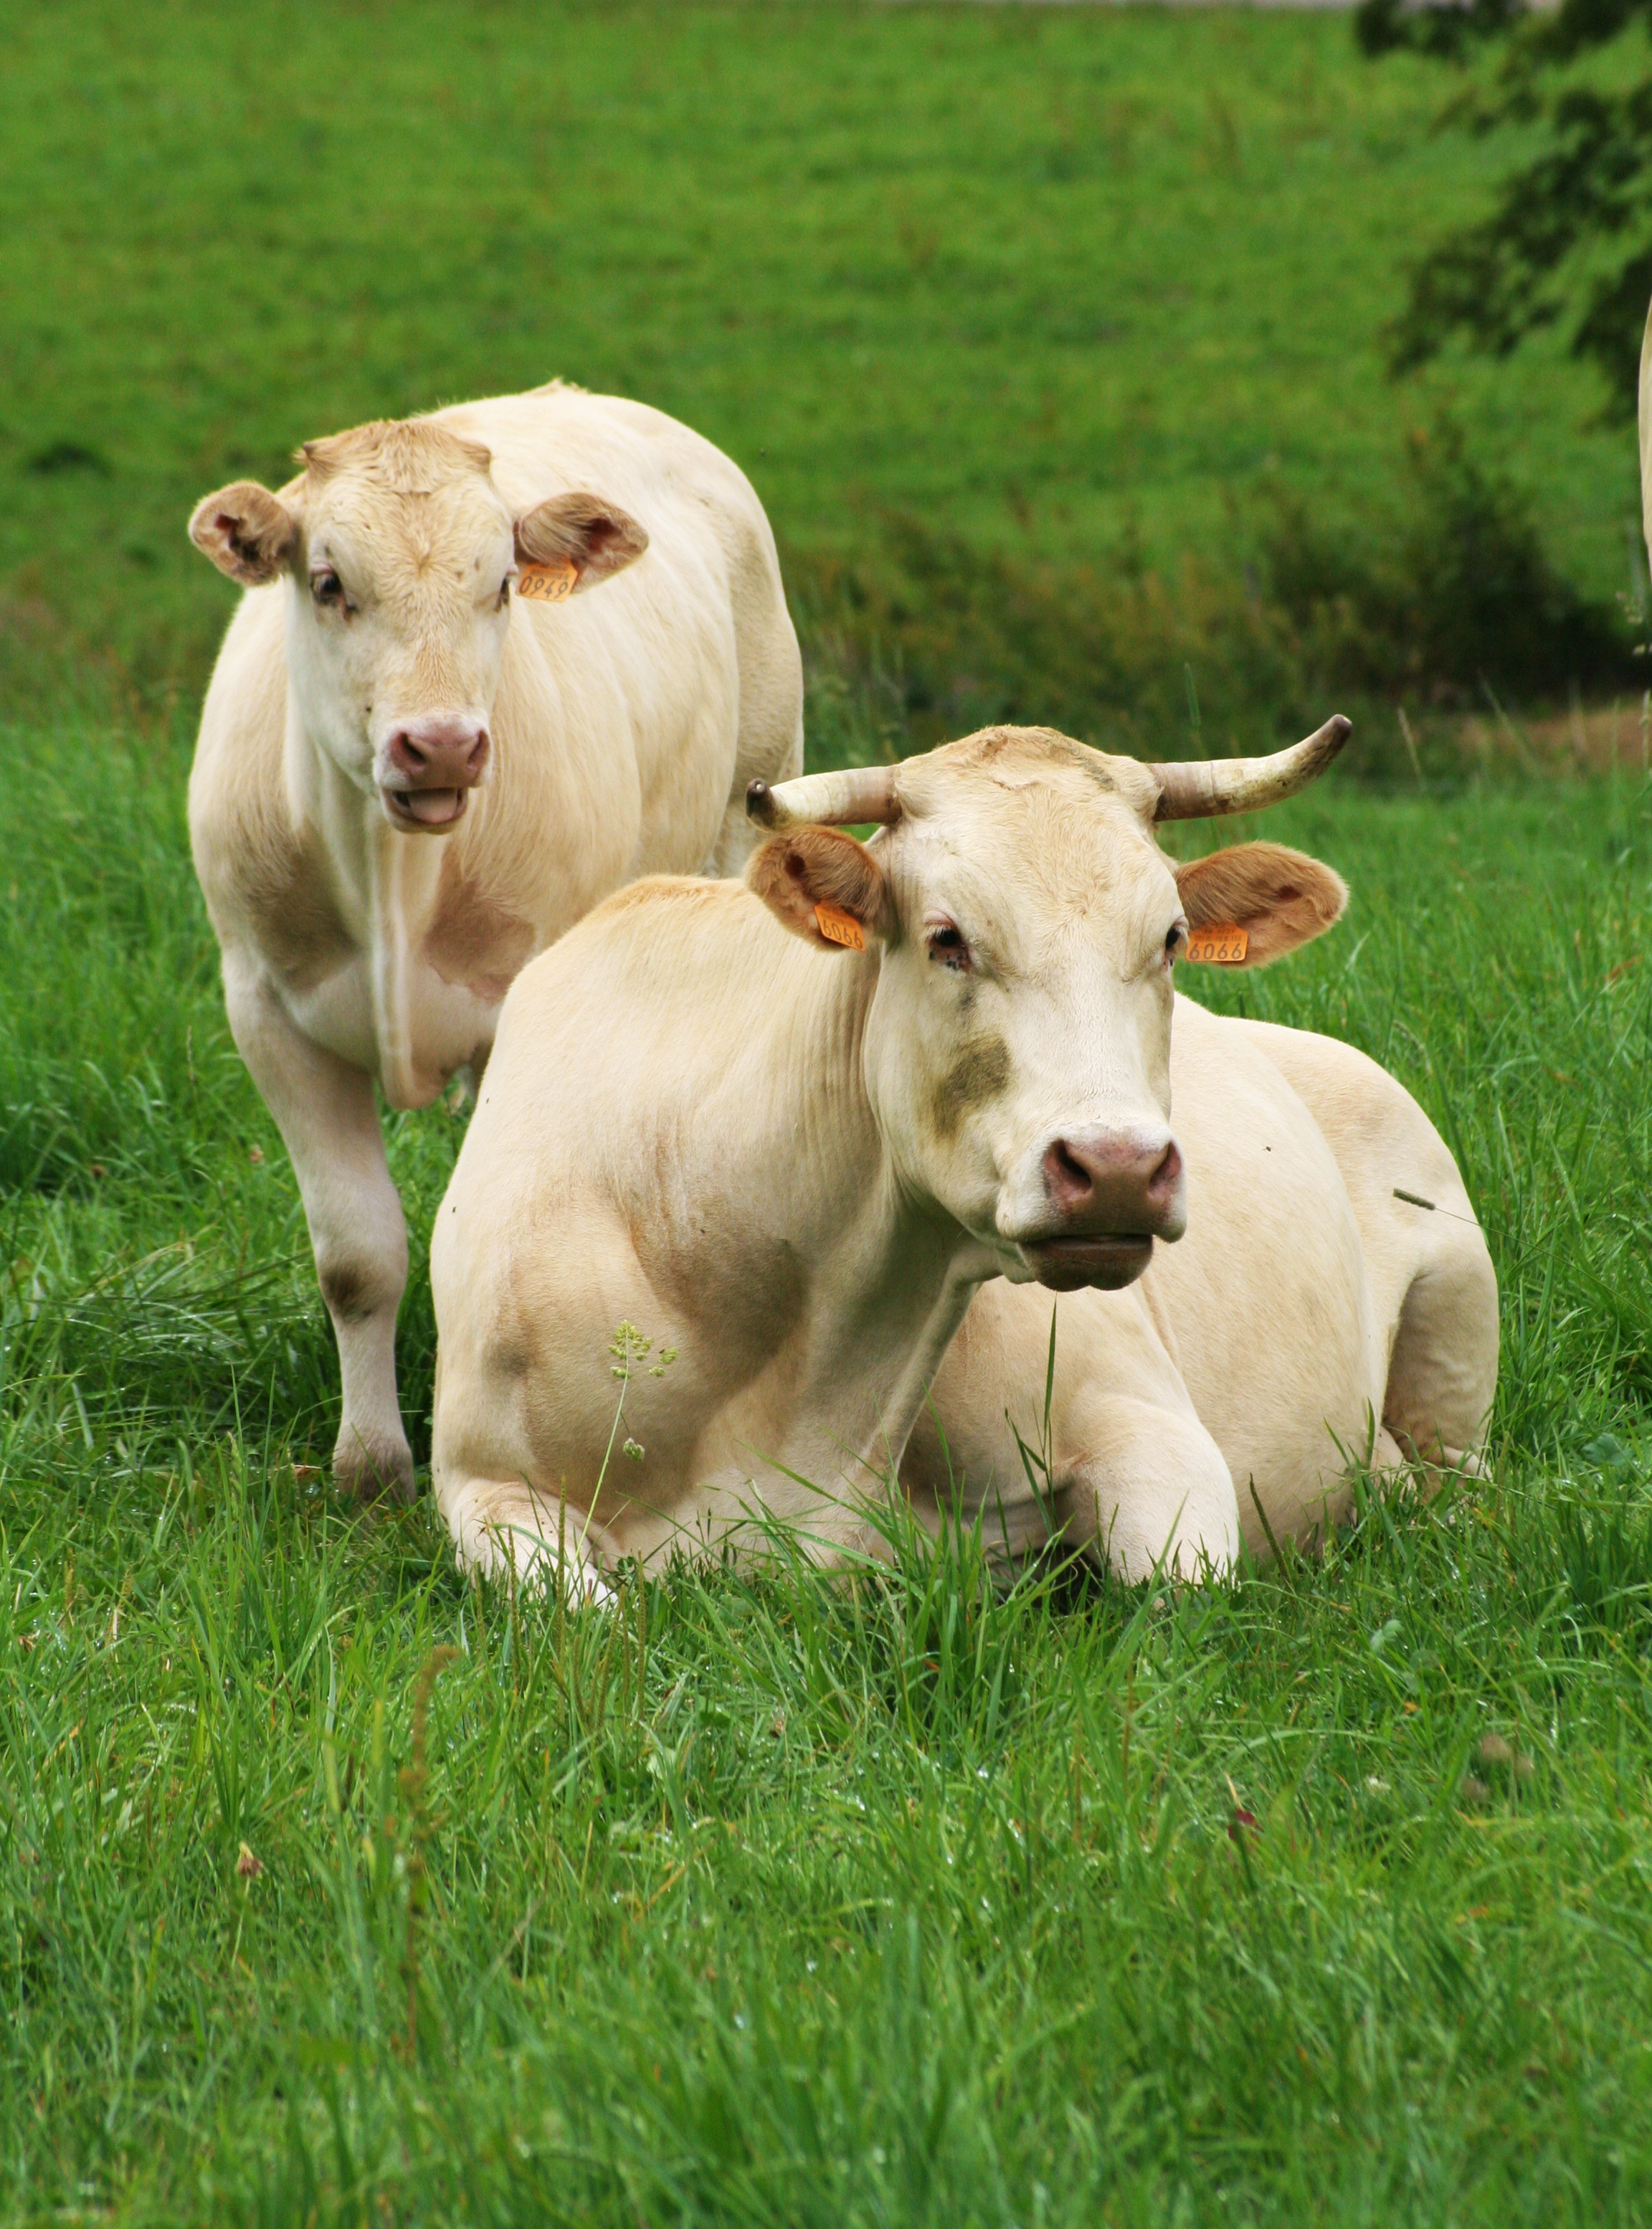
nature, grass, field, farm, meadow, spring, pasture, grazing, mammal, cows, grassland, vertebrate, aubrac, dairy cow, cattle like mammal, cow goat family